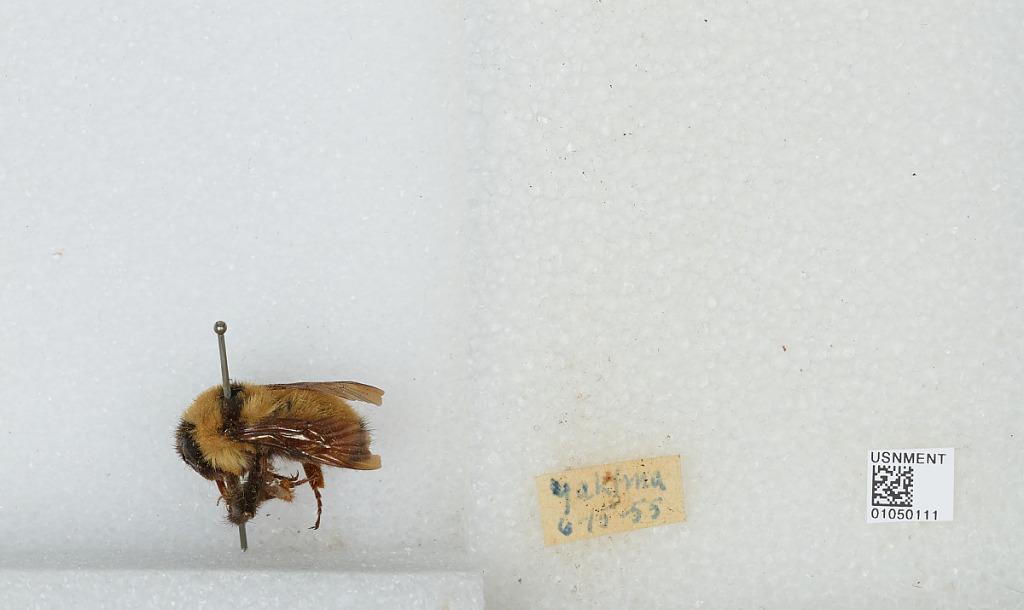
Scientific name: Bombus sp.
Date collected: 1955-6-15
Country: United States
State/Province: Washington
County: Yakima
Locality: Yakima
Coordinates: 46.6, -120.5